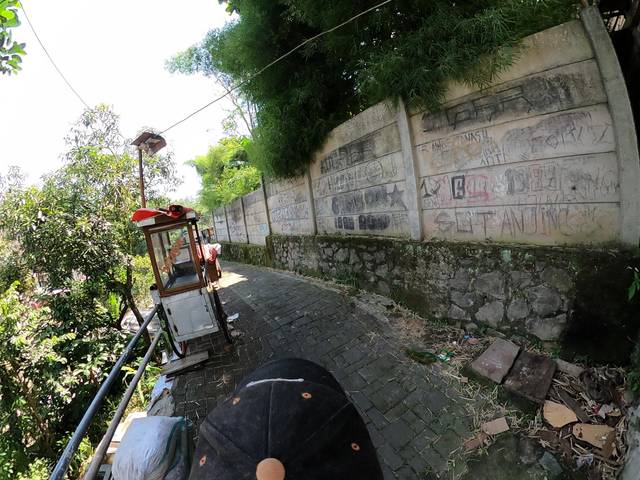
Region: Indonesia
Coordinates: -6.887, 107.606